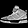
Label: Sneaker